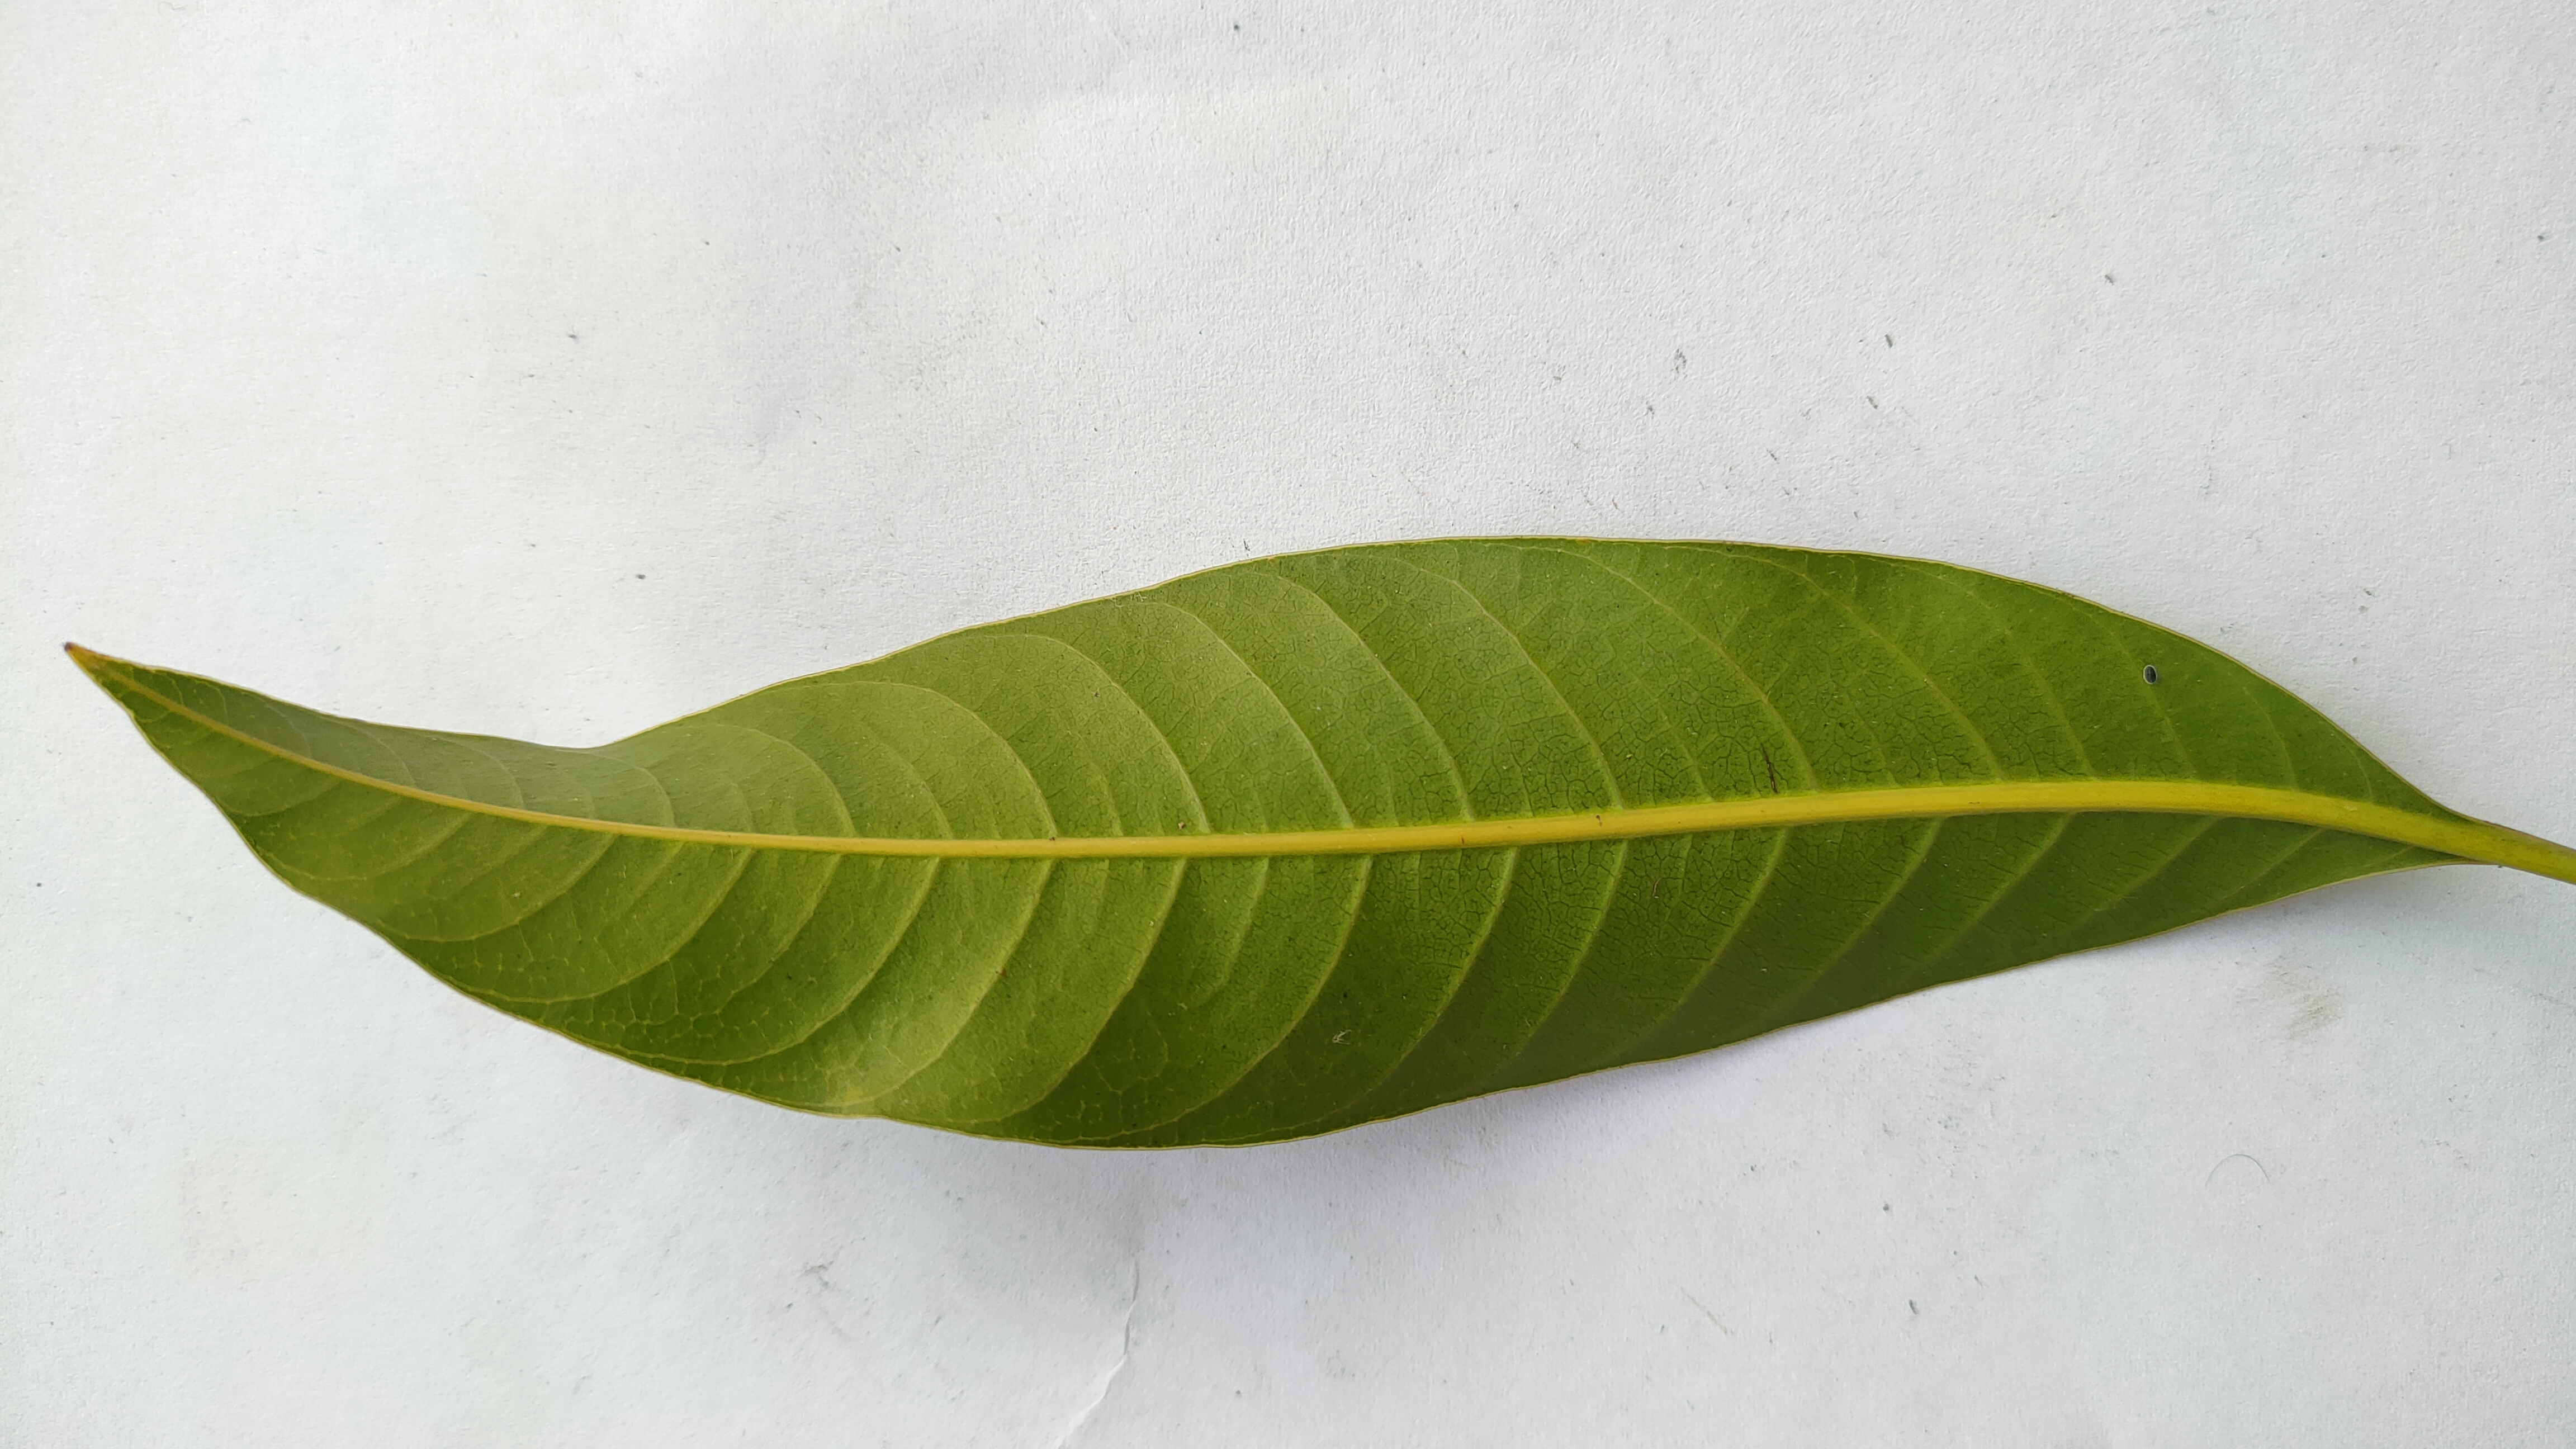
Leaf variety: Mango